José Luis Picardo

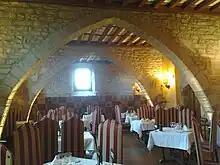
The influence of José Luis Picardo is seen in the design for the dining room of the Parador de Cardona.

In making his plans for the castle, Picardo resolved that it would be remodelled as totally medieval, without any concession to what remained of later additions, obliviating almost all of its later history. The castle's real past was to be reinvented. Picardo later stated that "the reconversion mainly consisted of re-creating the military feeling of the castle with its towers and battlements and of leaving as much wall-facing as possible in naked stone. The most delicate part was disguising or hiding the windows of the guest rooms and of other outside rooms which would have spoiled the massive impact a castle should have."